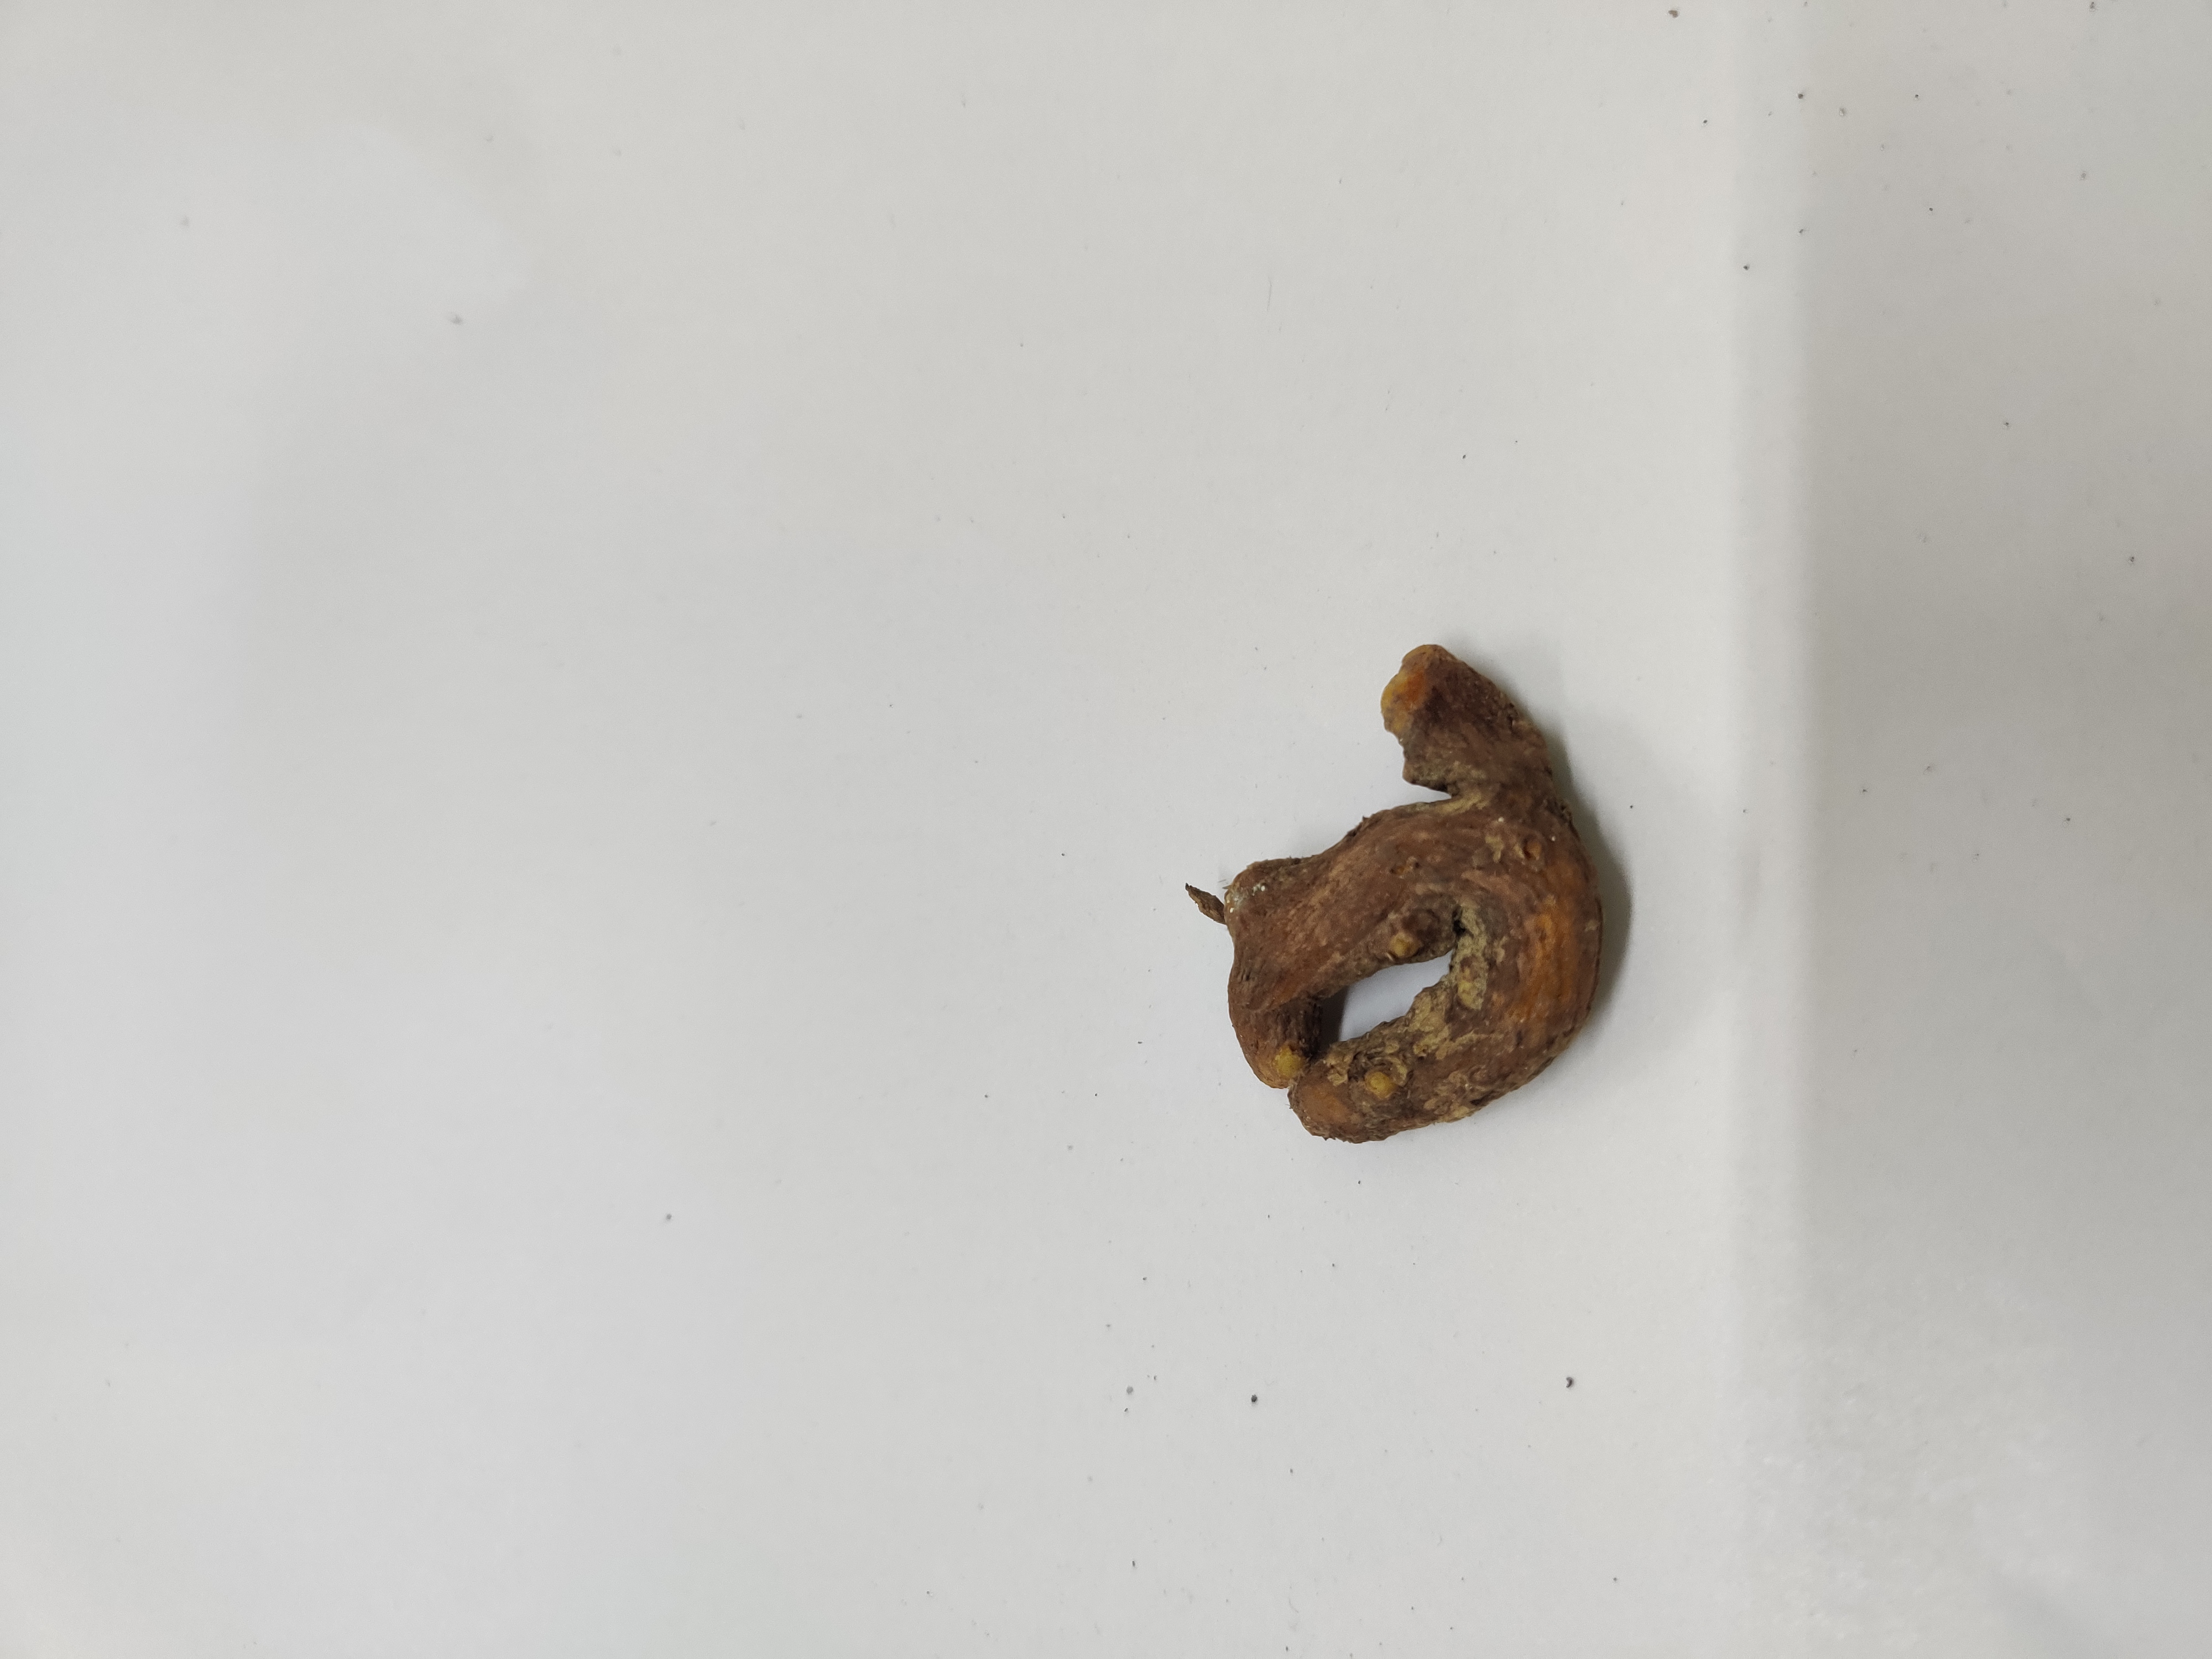
Crop: Turmeric
Condition: Severely Damaged